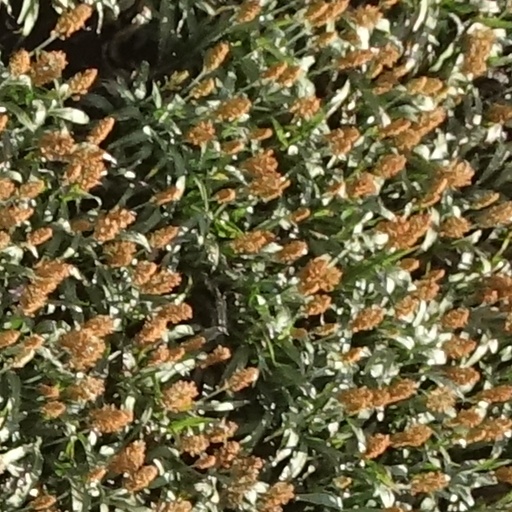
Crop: sorghum